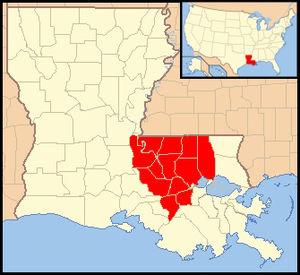
Le diocèse de Baton Rouge est un siège de l'Église catholique aux États-Unis, suffragant de l'archidiocèse de La Nouvelle-Orléans. En 2015, il comptait 235.647 baptisés pour 992.000 habitants. Il est tenu par Mᵍʳ Michael Duca depuis 2018.